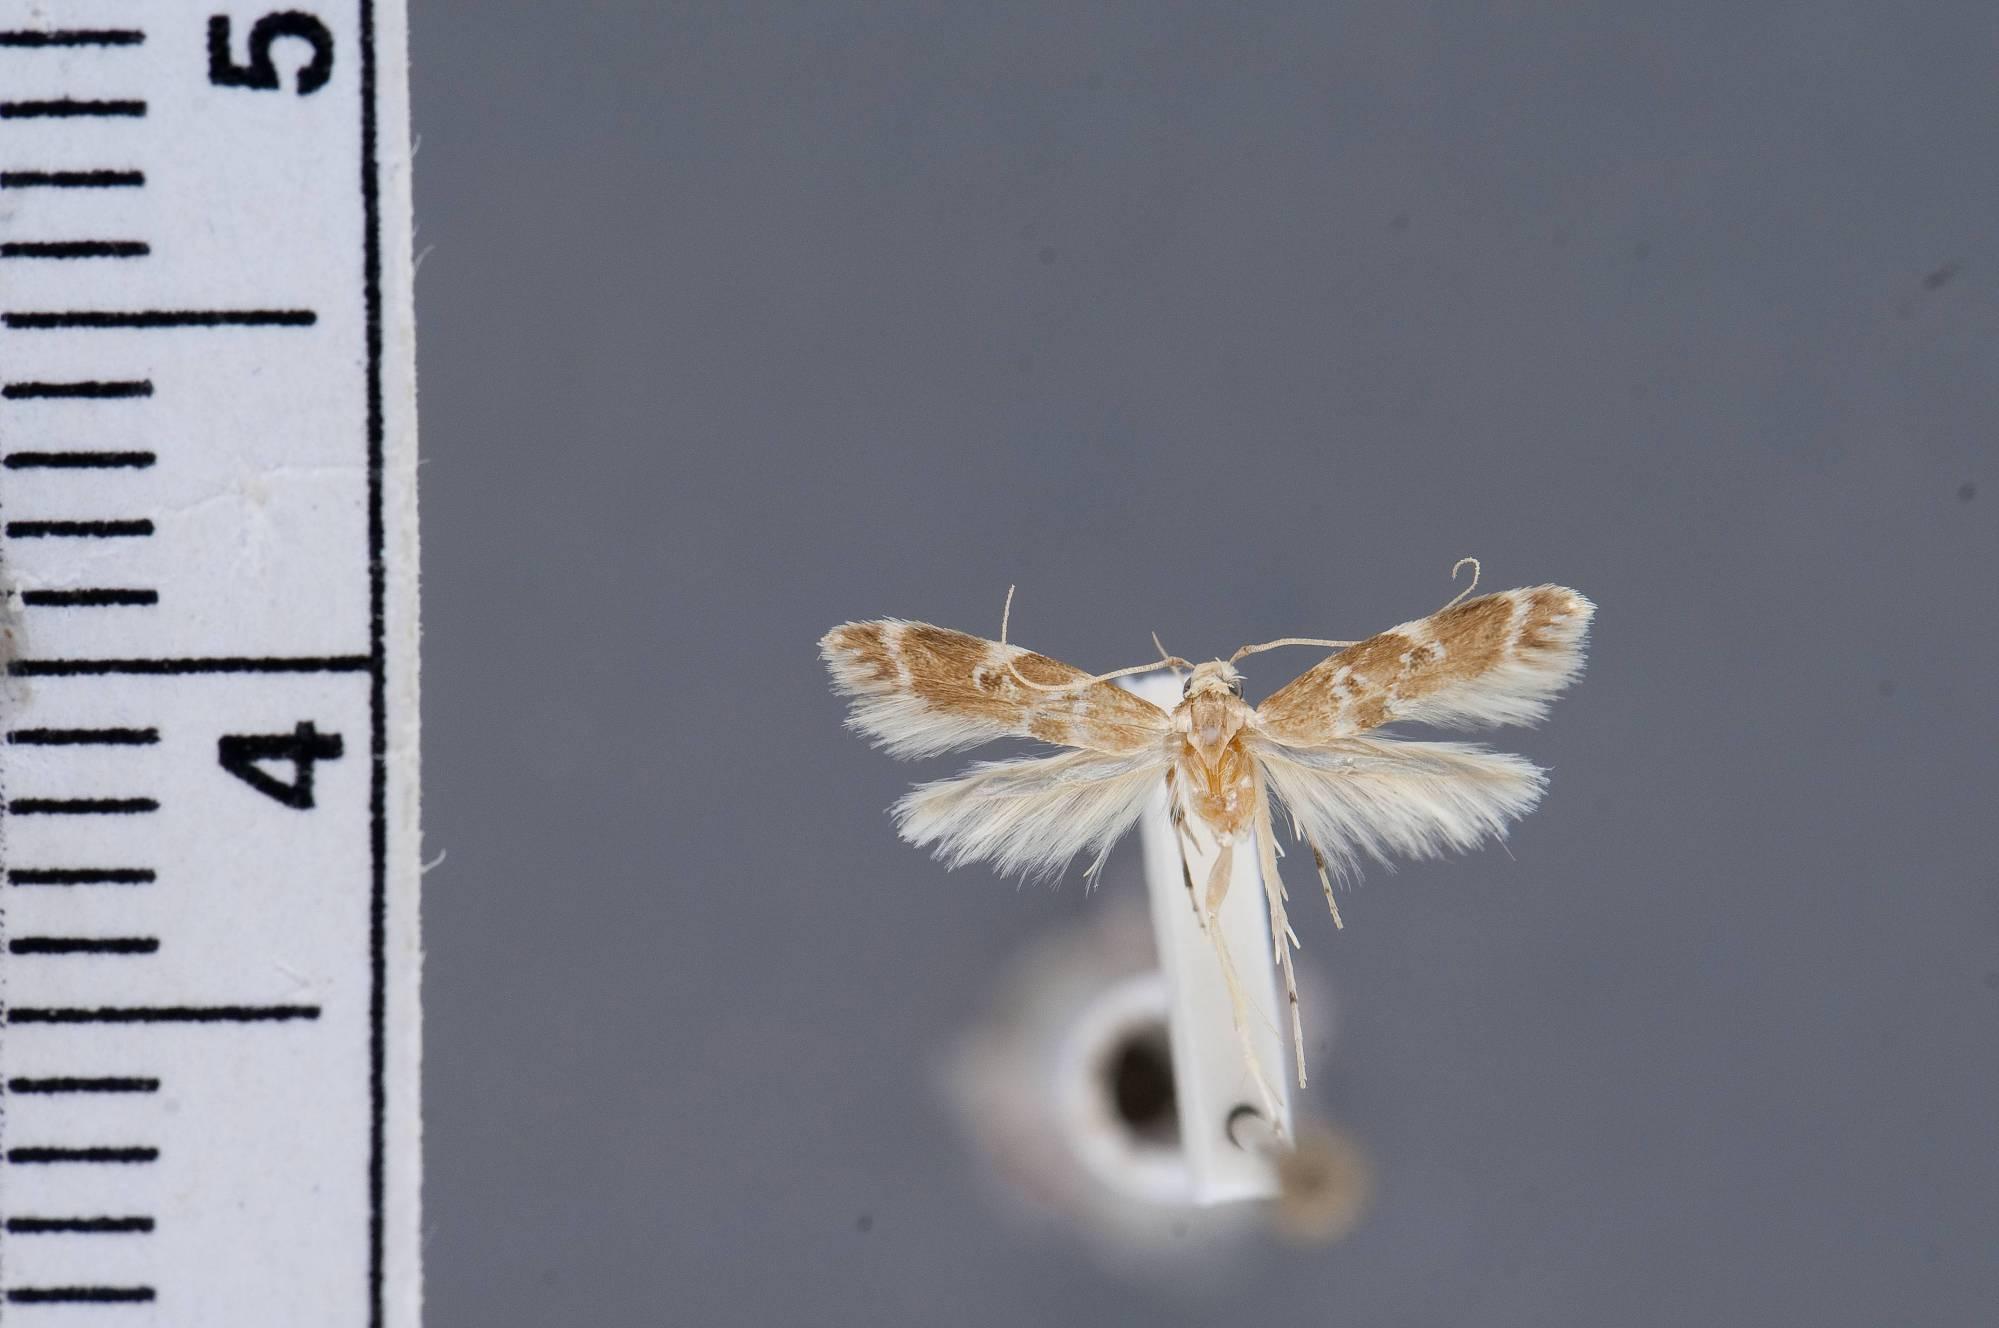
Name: Asymphorodes nuciferae
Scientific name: Asymphorodes nuciferae Clarke, 1986
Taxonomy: Animalia, Arthropoda, Insecta, Lepidoptera, Glossata, Cosmopterigidae, Cosmopteriginae
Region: J. F. Clarke
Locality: Hiva Oa, Atuona, Marquesas Islands, French Polynesia, France
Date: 21 Mar 1968